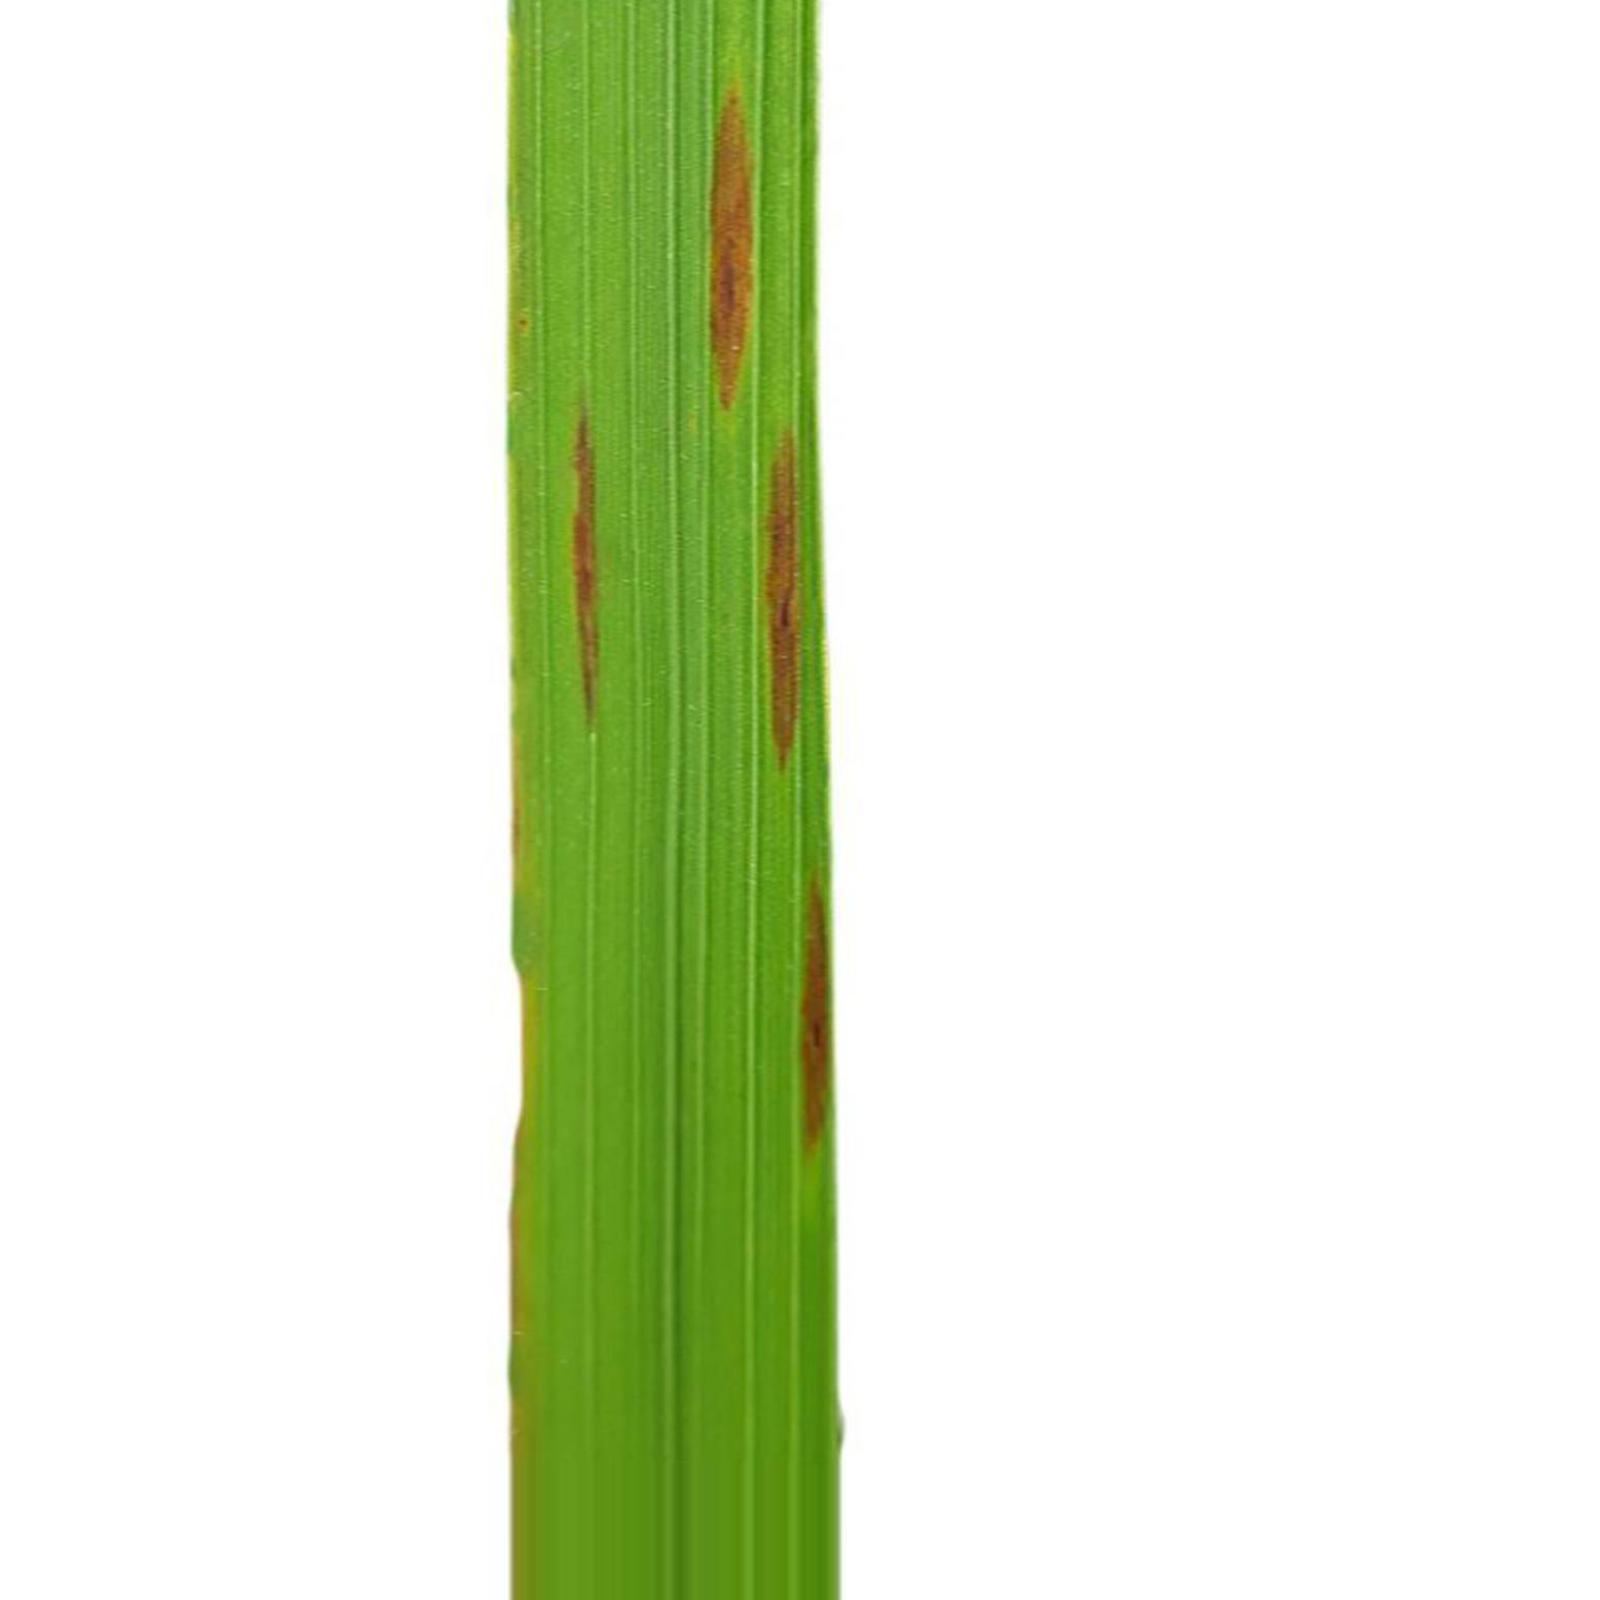
Nhãn: Bệnh Gạch Nâu ( Narrow Brown Spot )